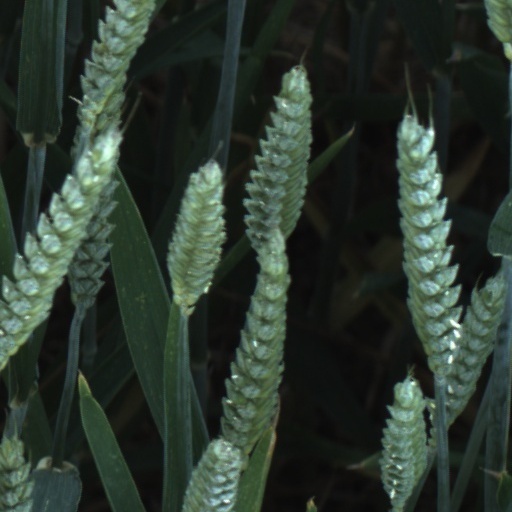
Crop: wheat